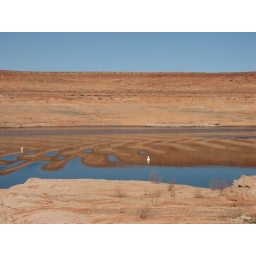
De weerspiegeling is van de wand in het water is wel cool.